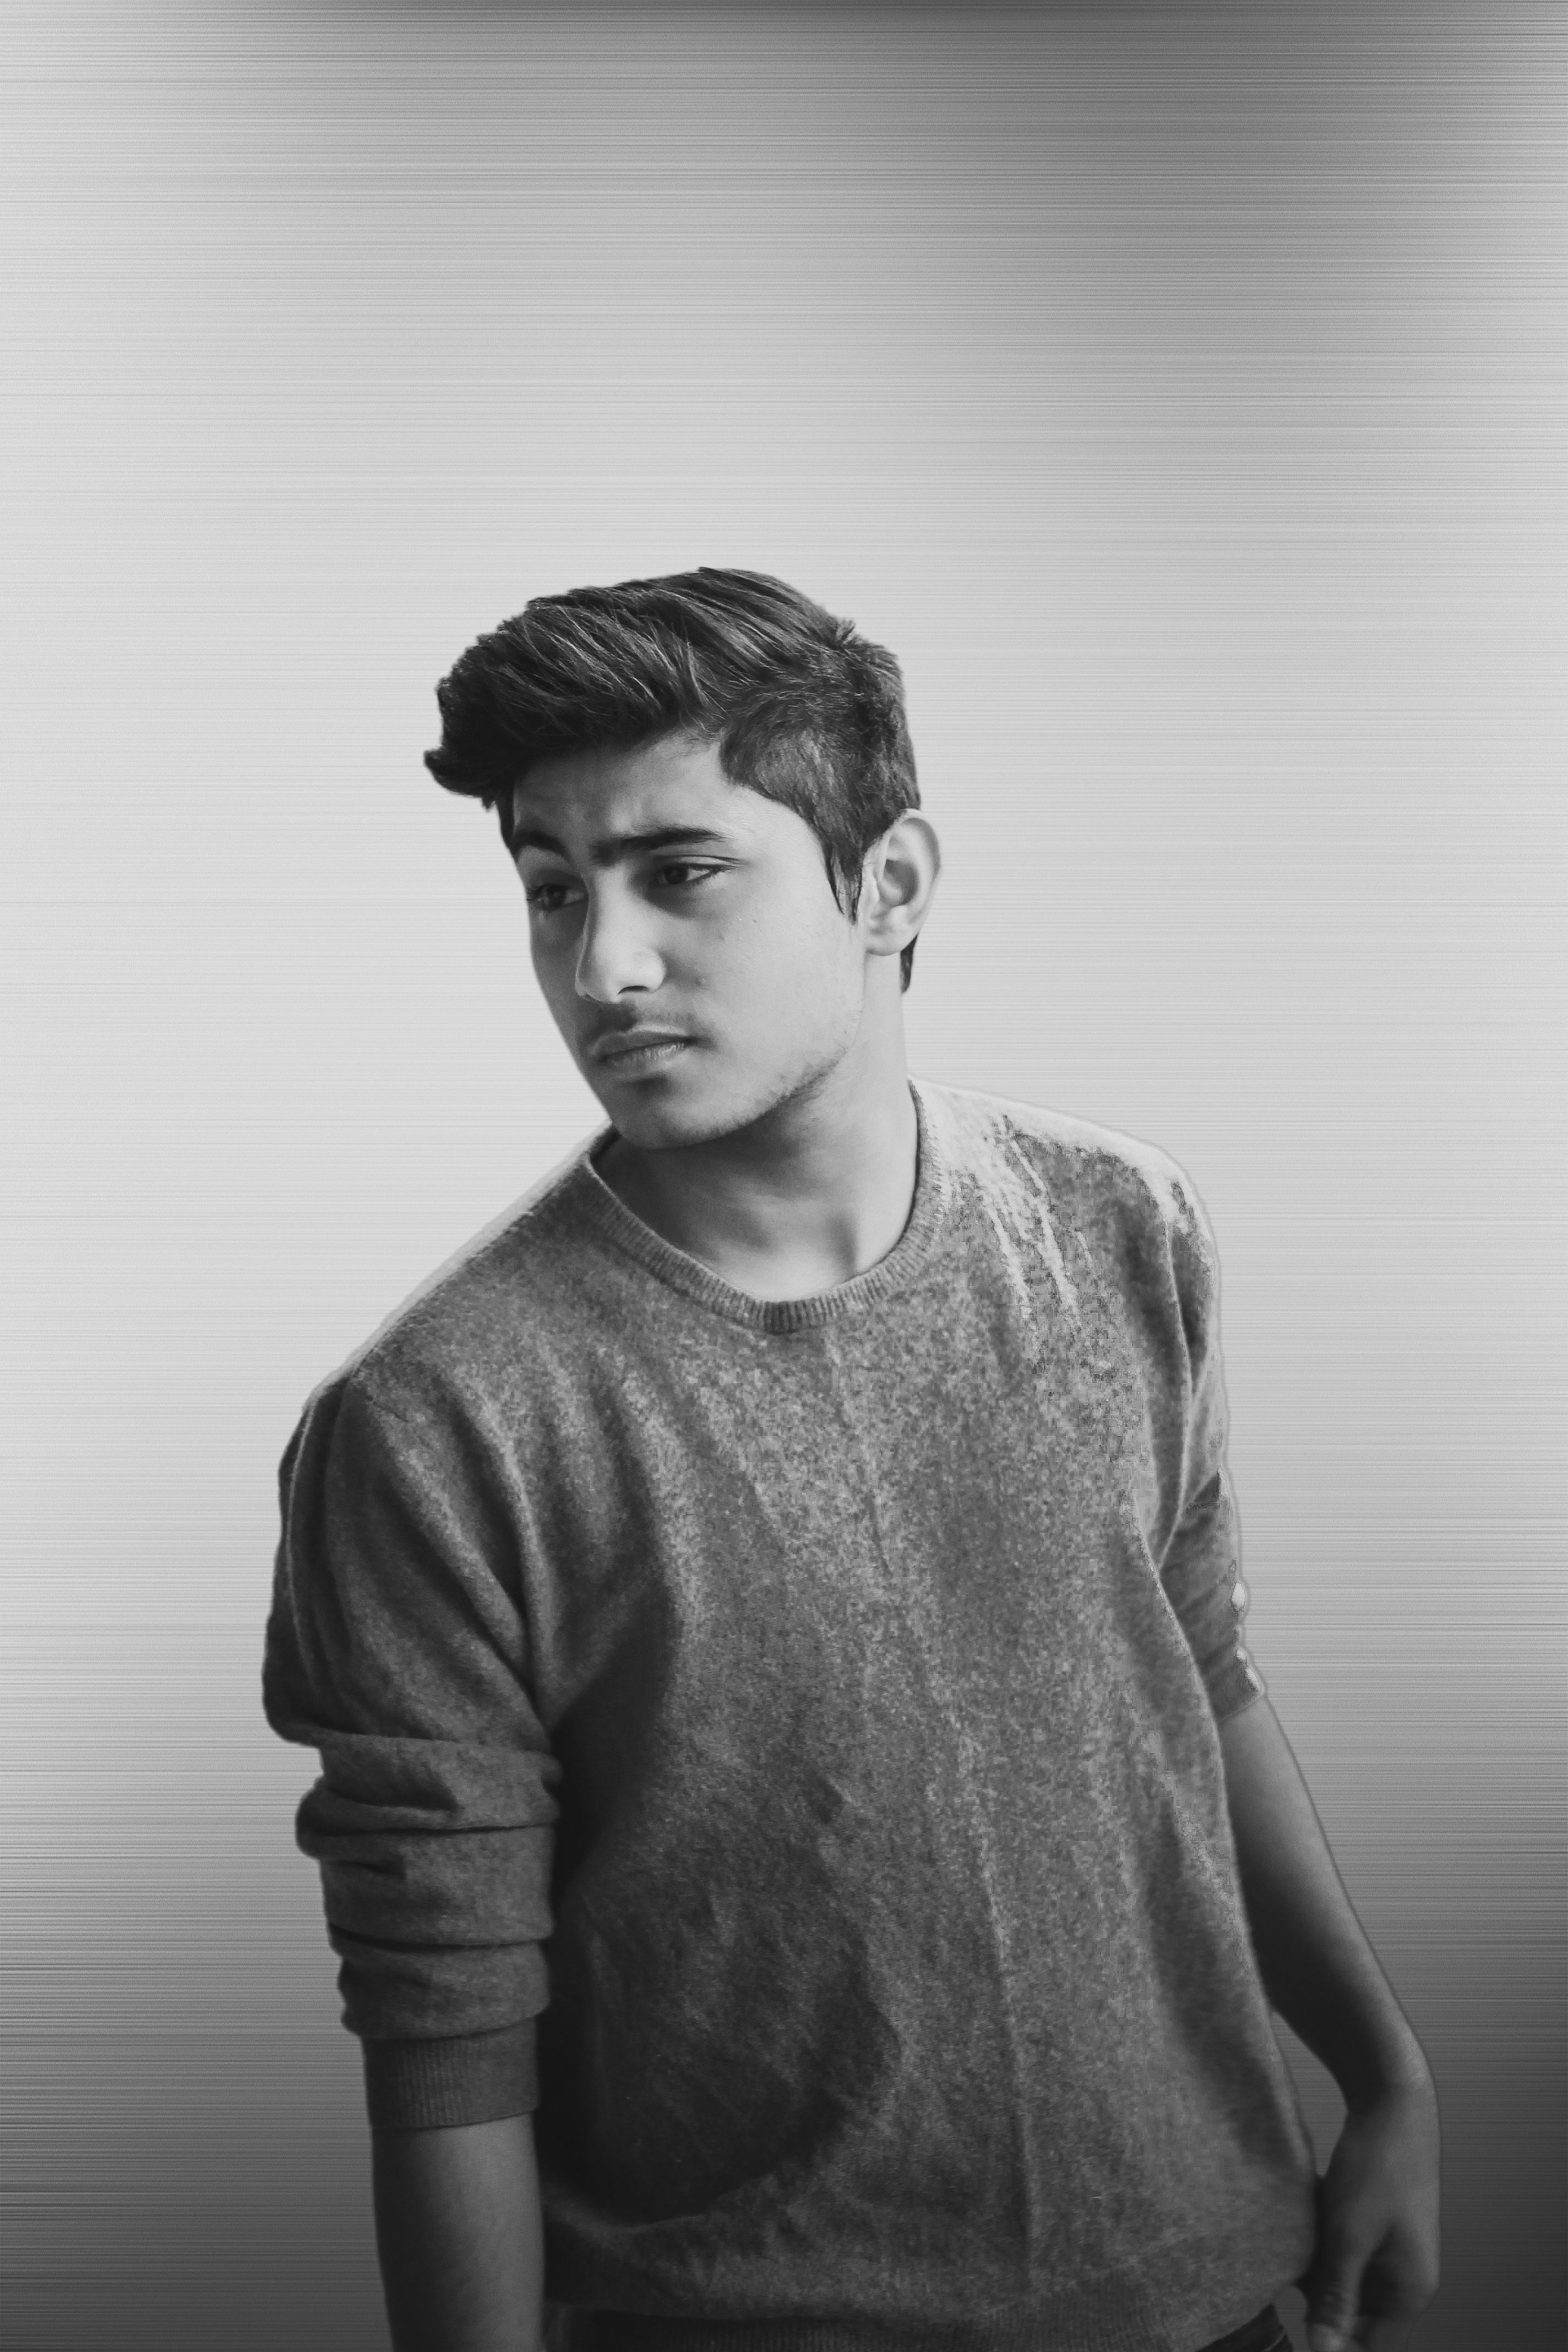
hand, person, black and white, people, girl, woman, hair, white, photography, cute, male, female, brunette, portrait, model, young, sitting, studio, human, fashion, black, monochrome, lady, makeup, caucasian, posing, bw, face, one, photograph, skin, lips, beauty, sexy, style, body, slim, attractive, elegance, adult, glamour, glamor, sensual, sensuality, photo shoot, monochrome photography, portrait photography, human positions